Royal Cork Yacht Club

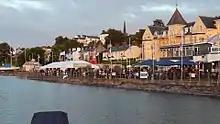
Royal Cork Yacht Club, seen from Owenabue River.

The Royal Cork Yacht Club is a yacht club located in Crosshaven, County Cork, Ireland. Founded in 1720, it is a claimant to the title of the world's oldest yacht club, although this is challenged by the Neva Yacht Club in Russia.